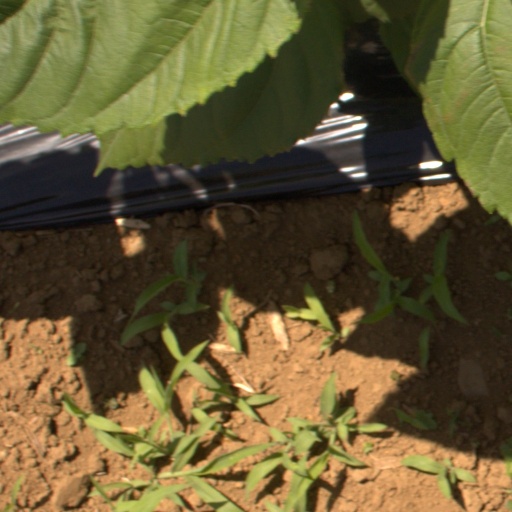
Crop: Jerusalem artichoke